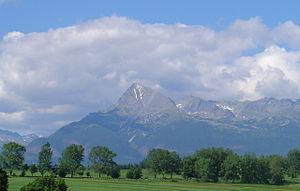
La Slovaquie, en forme longue la République slovaque, en slovaque : Slovensko et Slovenská republika, est un pays situé en Europe centrale, au cœur de l'Europe continentale et à l'est de l'Union européenne, dont elle est membre depuis 2004. Ses pays frontaliers sont la Pologne au nord, l'Ukraine à l'est, la Hongrie au sud, l'Autriche à l'ouest et la Tchéquie à l'ouest-nord-ouest. Du 28 octobre 1918 au 21 mars 1939, puis du 4 avril 1945 au 31 décembre 1992, elle a fait partie de la Tchécoslovaquie.